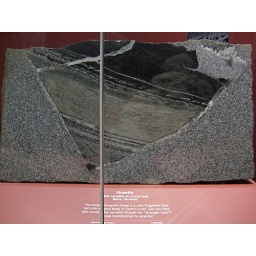
The striped triangular shape is a rock fragment that fell into a magma body in Earth's crust.